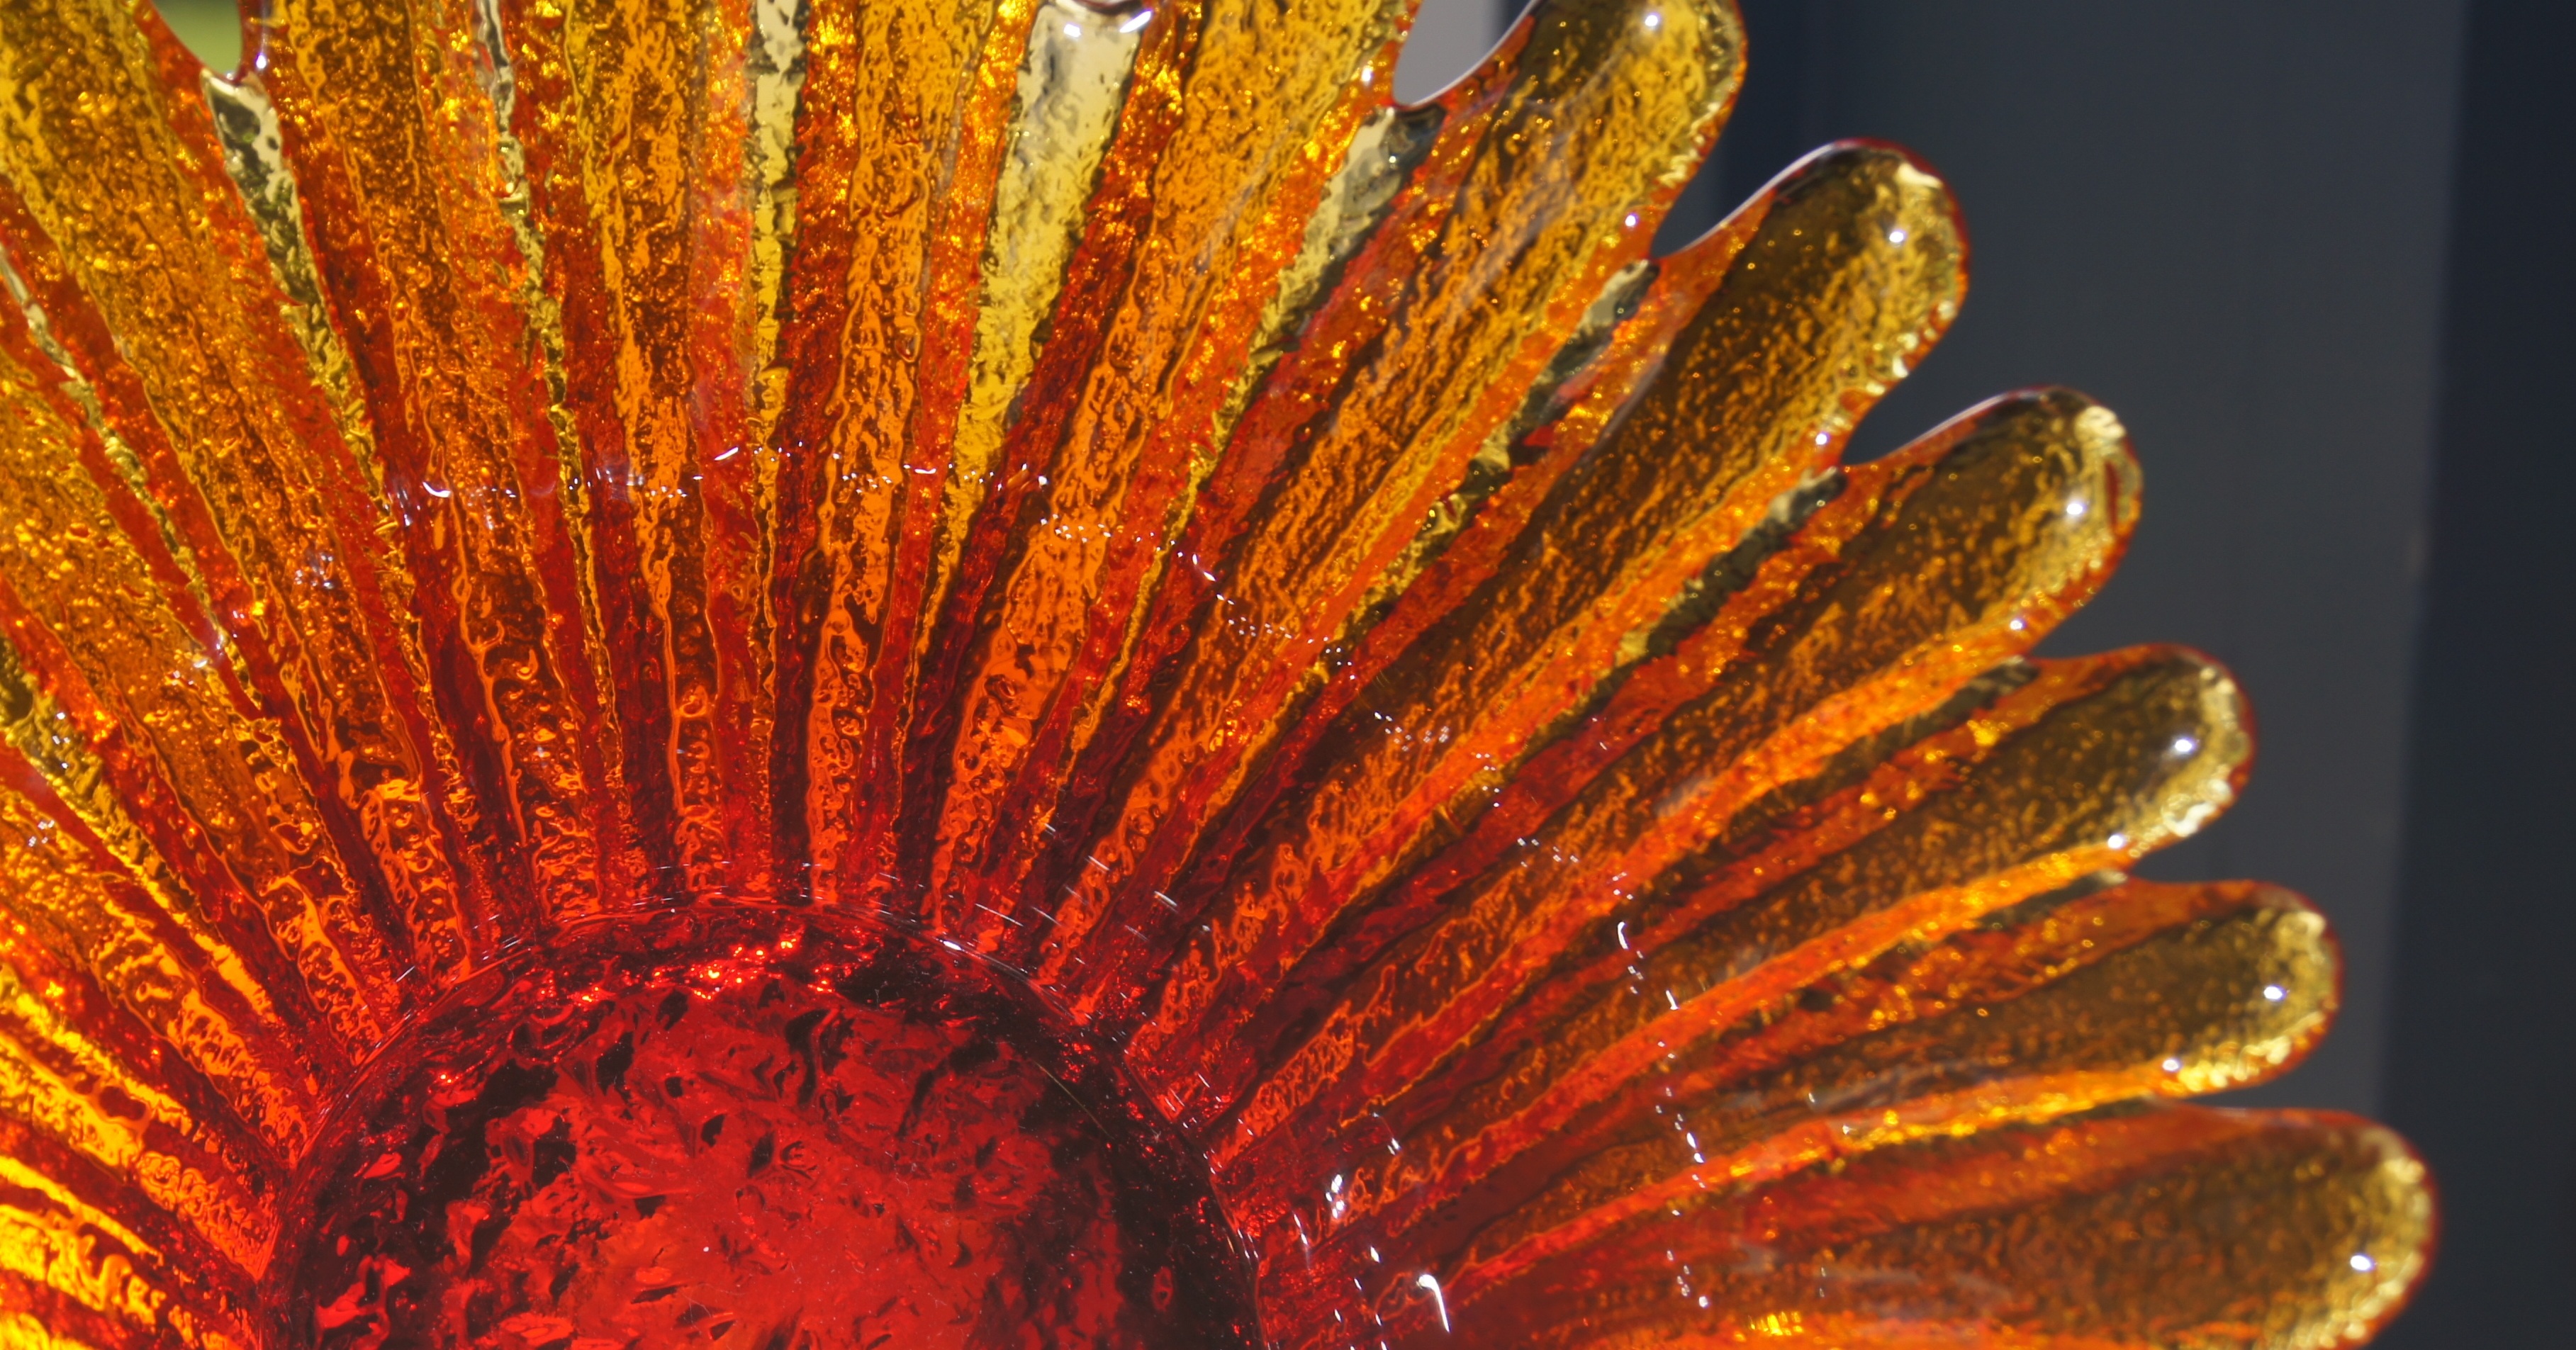
creative, light, plant, texture, leaf, flower, glass, clear, orange, pattern, pollen, reflection, geometry, color, autumn, clean, glow, yellow, flora, modern, neon, surface, futuristic, close up, transparent, background, design, bright, different, crystal, shiny, backdrop, effect, abstraction, glossy, stylish, macro photography, trendy, flowering plant, land plant